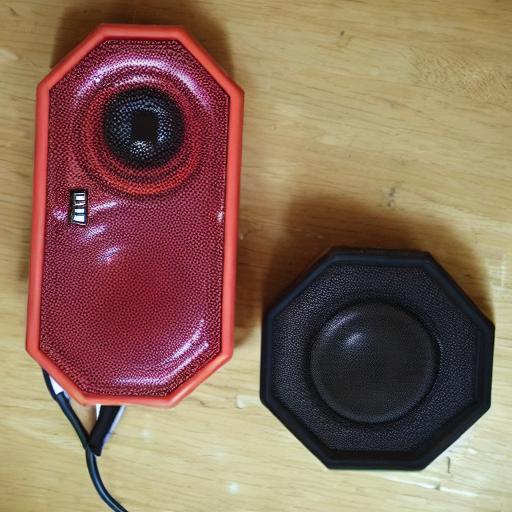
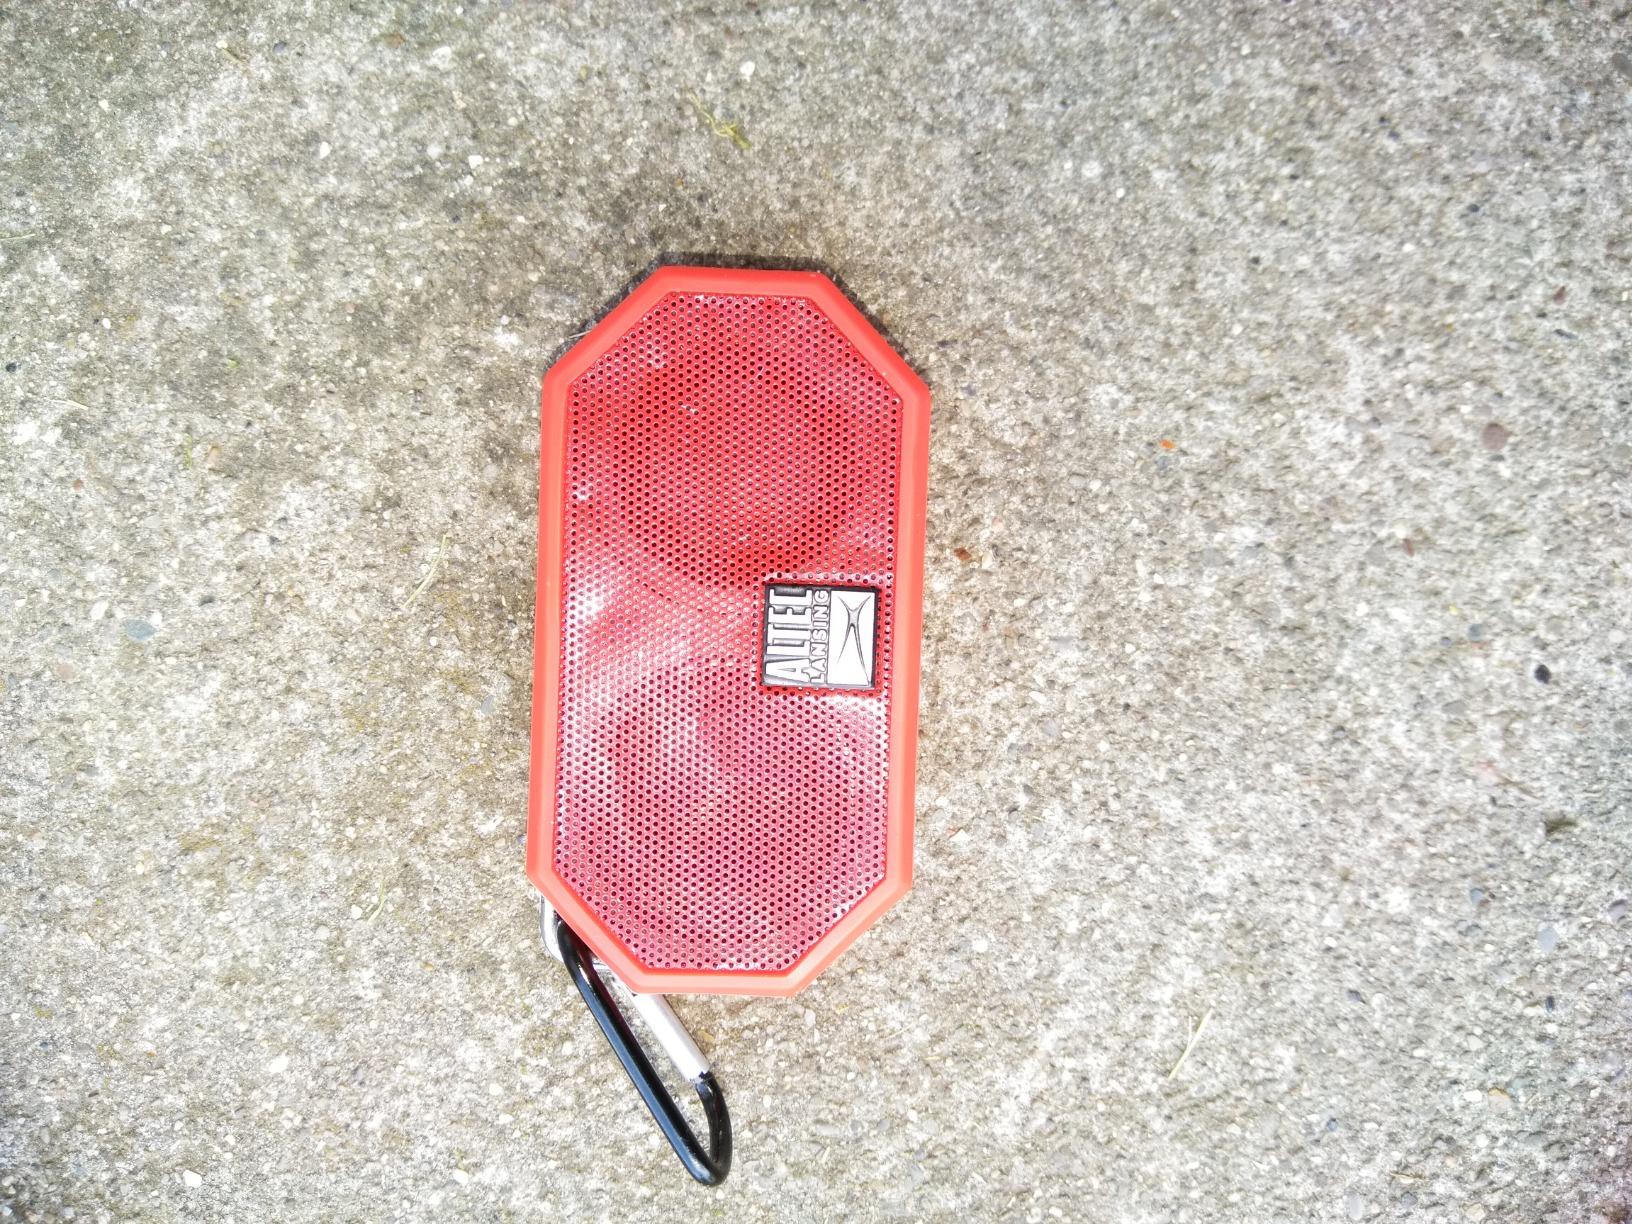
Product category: speaker
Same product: no